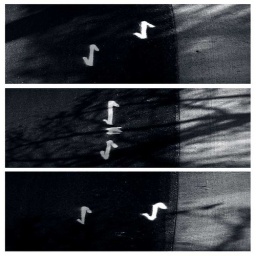
A triptych of signs (symbols) spray painted on the road by a utility crew in preparation for some work.